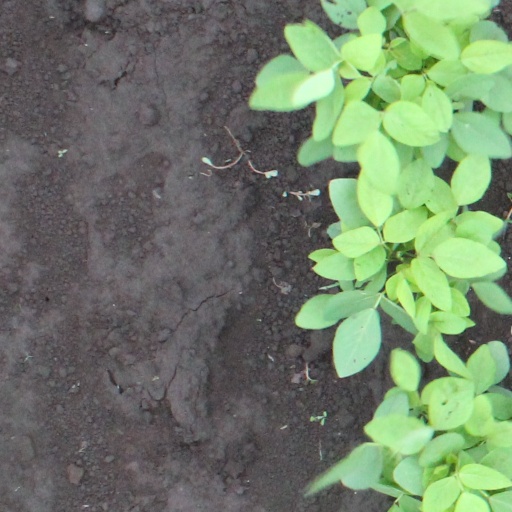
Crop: soybean